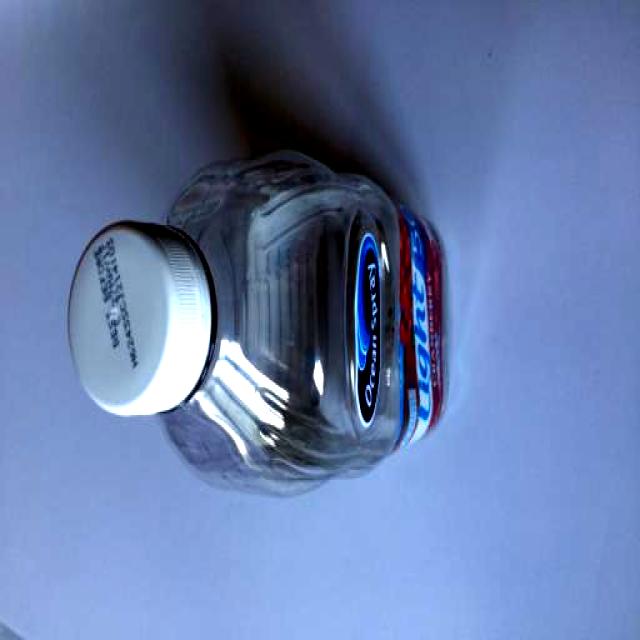
Label: Plastic